Thermoregulation

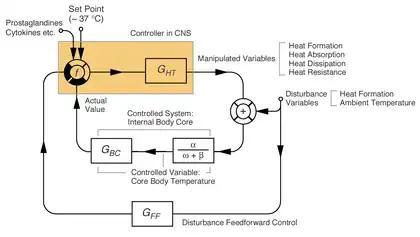
Simplified control circuit of human thermoregulation.

In cold environments, birds and mammals employ the following adaptations and strategies to minimize heat loss: